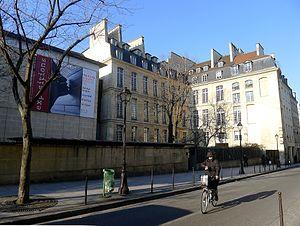
Maison européenne de la photographie, 7 rue de Fourcy - Paris IV
La rue de Fourcy est une voie située dans le 4ᵉ arrondissement de Paris, en France.